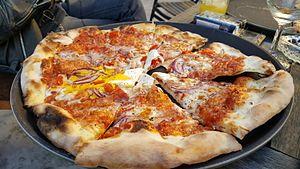
La pizza quatre saisons est une variété de pizza préparée en quatre portions comportant des ingrédients différents, chaque portion représentant une saison de l'année. Très populaire en Italie, il s'agit d'un « classique ».